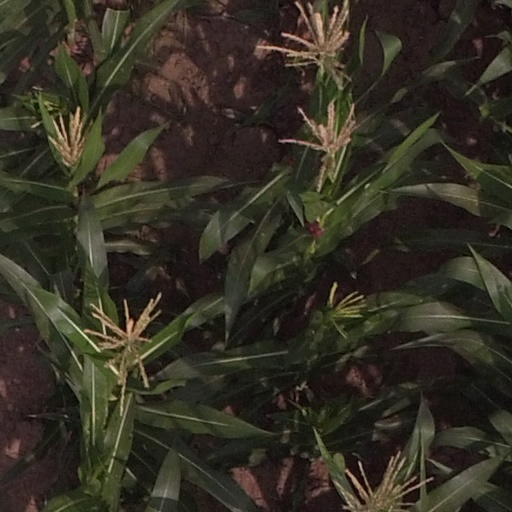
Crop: maize; corn